Fritz Eisenhofer

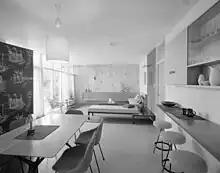
Lounge and dining room of a house designed by Eisenhofer, photographed by Duncan Winder in about December 1965

Eisenhofer emigrated to New Zealand in 1953 in a group of almost 200 skilled Austrian tradesmen contracted to build 500 pre-cut Austrian state houses in Tītahi Bay (Porirua). After the completion of the project, Eisenhofer gained New Zealand residency and began working at the Department of Housing in Wellington. In the late 1950s he went into partnership with fellow Austrian architect Erwin Winkler, setting up practice at 108 Cuba Street, Wellington. Their style adhered to the principles of the modern movement, heavily influenced by architects such as Ludwig Mies van der Rohe and Charles Eames.